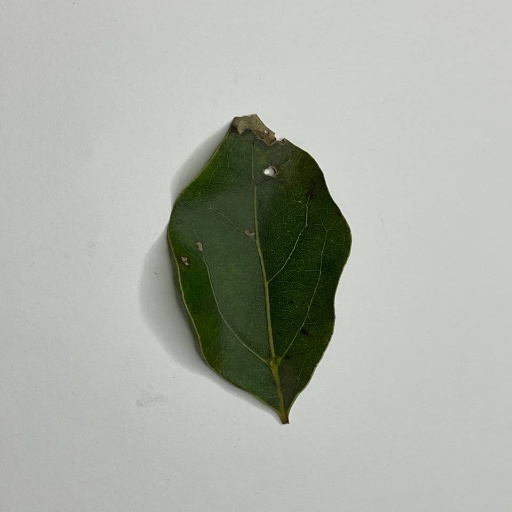
Species: Camphor
Leaf condition: Bacterial Spot